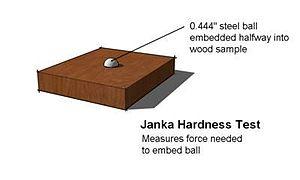
Le test de dureté Janka détermine la résistance du bois à l'enfoncement ; il mesure la force nécessaire pour enfoncer dans le bois, jusqu'à la moitié de son diamètre, une bille d'acier de 11,284 mm.